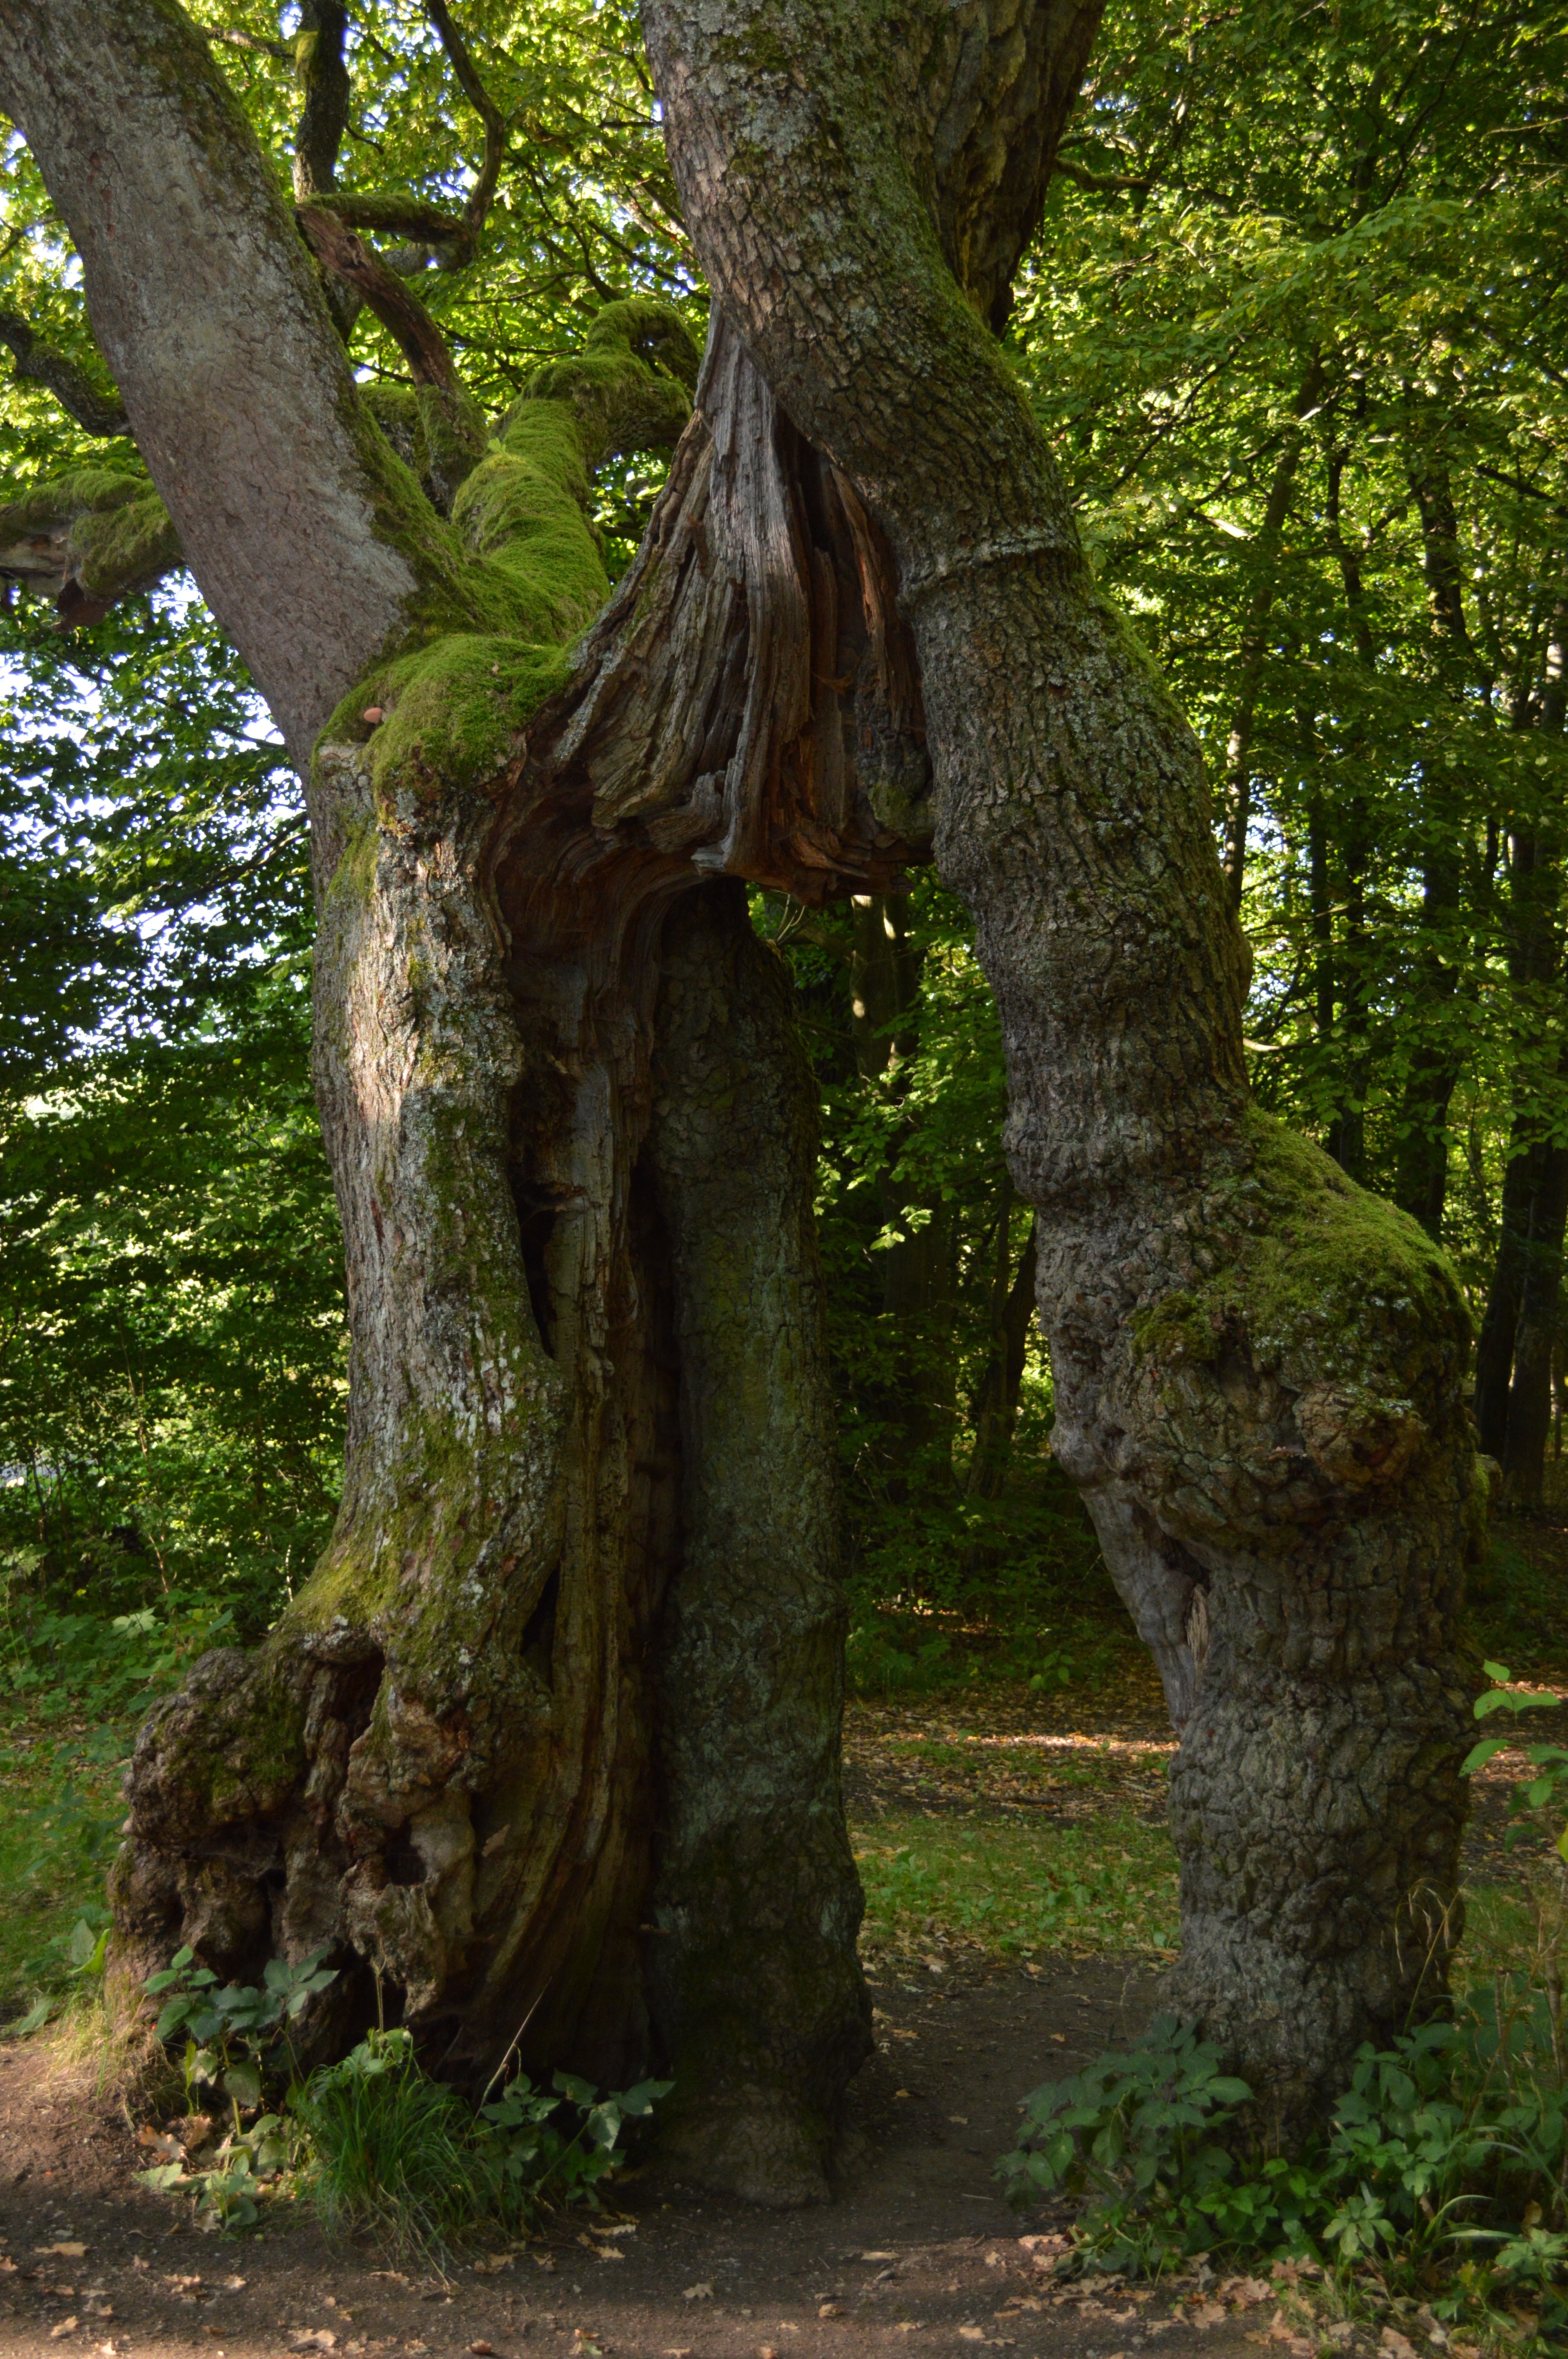
tree, nature, forest, branch, plant, wood, leaf, flower, trunk, green, autumn, botany, garden, places of interest, deciduous, oak, grove, woodland, habitat, thuringia germany, flowering plant, natural monument, old growth forest, natural environment, plant stem, woody plant, land plant, hainich, bed body